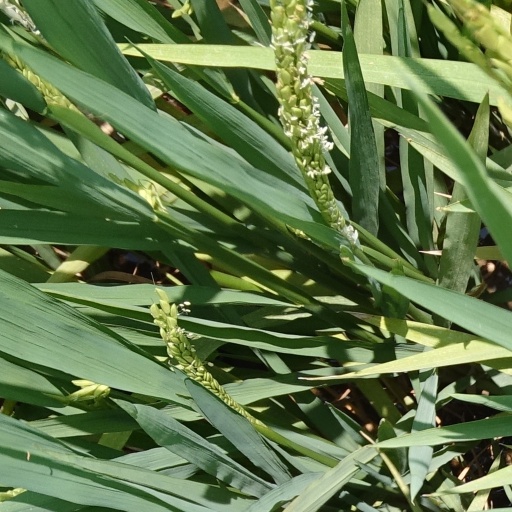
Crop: rice